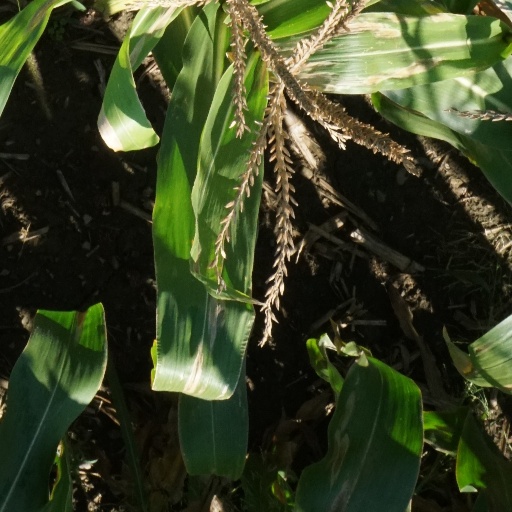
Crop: maize; corn